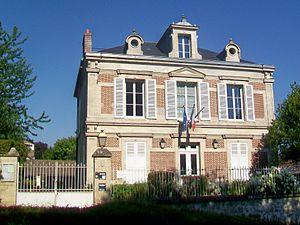
La mairie de Wy-dit-Joli-Village.